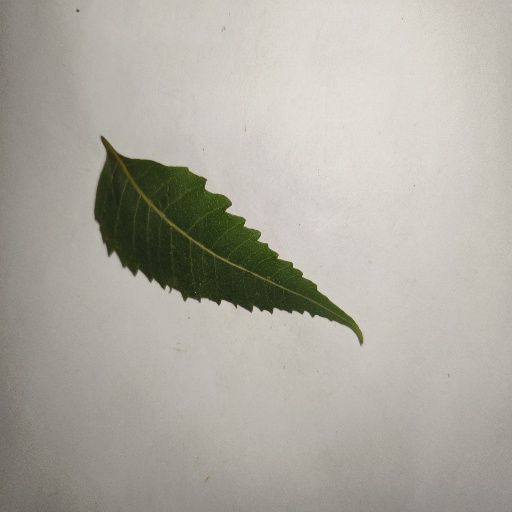
Species: Neem
Leaf condition: Healthy Leaf